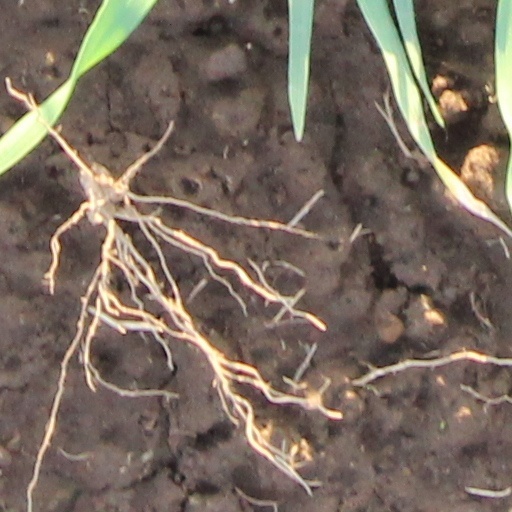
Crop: wheat